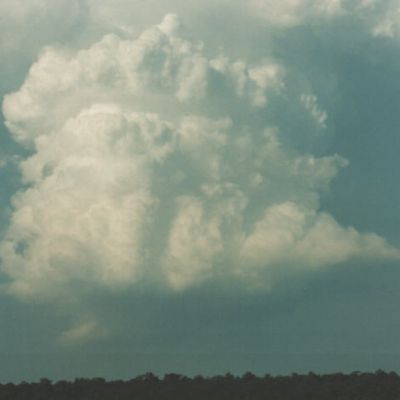
Cloud type: Cumulonimbus (Cb)